Amroha

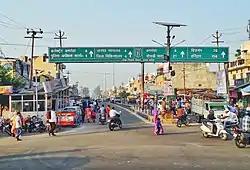
UP SH-77 Joya

Amroha is well connected through Railways and roads with the Indian capital New Delhi. Amroha railway station is situated on the Delhi-Moradabad line, and all passenger trains & most of the express trains stop here. Amroha railway station is on a line built by Oudh and Rohilkhand Railway, 868 miles from Kolkata. Amroha is about 5 km away from NH 24, a four-lane highway that connects New Delhi to Lucknow.